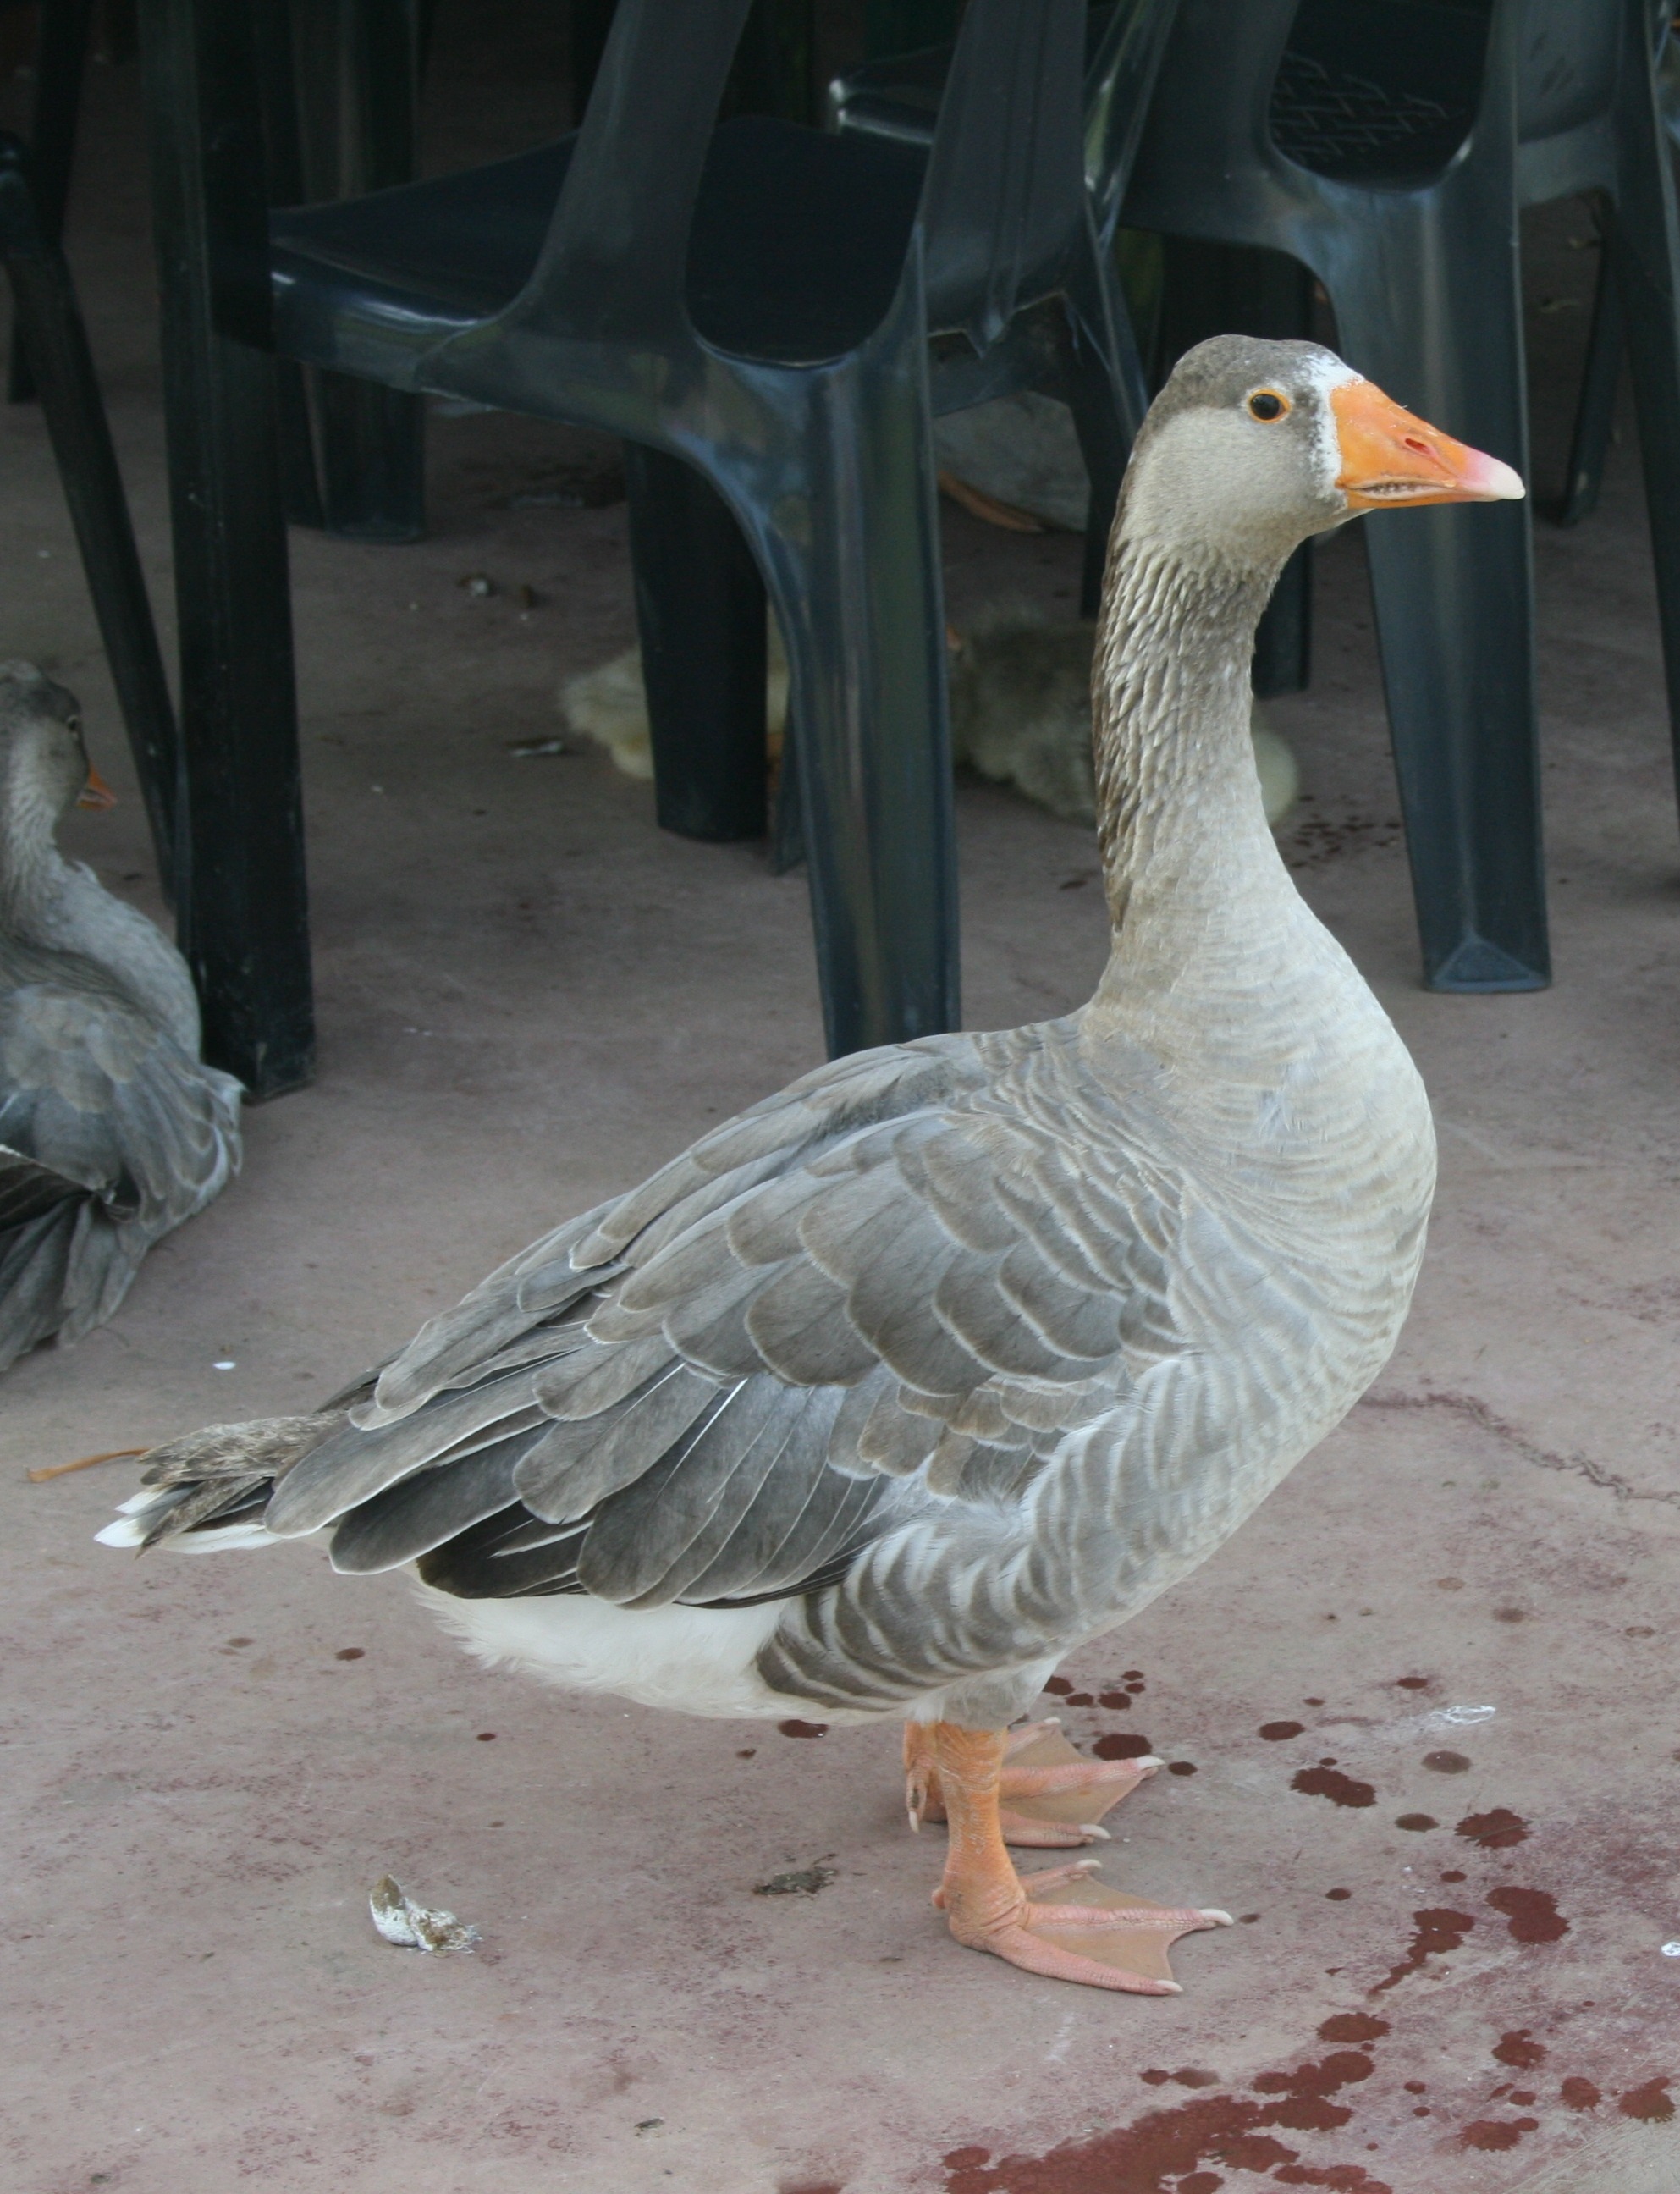
bird, wing, wildlife, beak, fowl, fauna, poultry, webbed feet, fat, duck, goose, vertebrate, waterfowl, water bird, alert, grey goose, ducks geese and swans, light grey breast, dark grey feathers